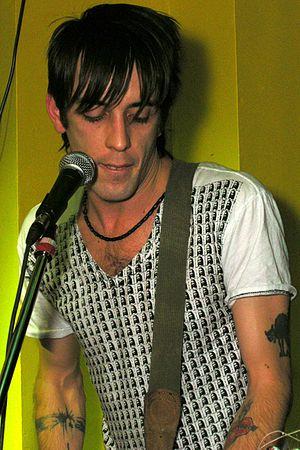
Dan Boeckner est un chanteur, compositeur et guitariste canadien de rock indépendant. Il est actuellement membre des groupes Wolf Parade, Handsome Furs et Divine Fits.